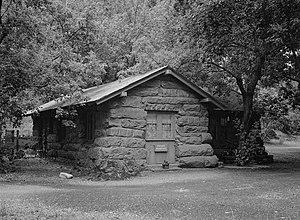
La Grotto Residence est une maison américaine dans le comté de Washington, dans l'Utah. Protégée au sein du parc national de Zion, elle a été construite en 1924 dans le style rustique du National Park Service pour servir de musée à l'aire protégée. Transformée en logement par Harry Langley et le Civilian Conservation Corps en 1936, elle est inscrite au Registre national des lieux historiques depuis le 14 février 1987.